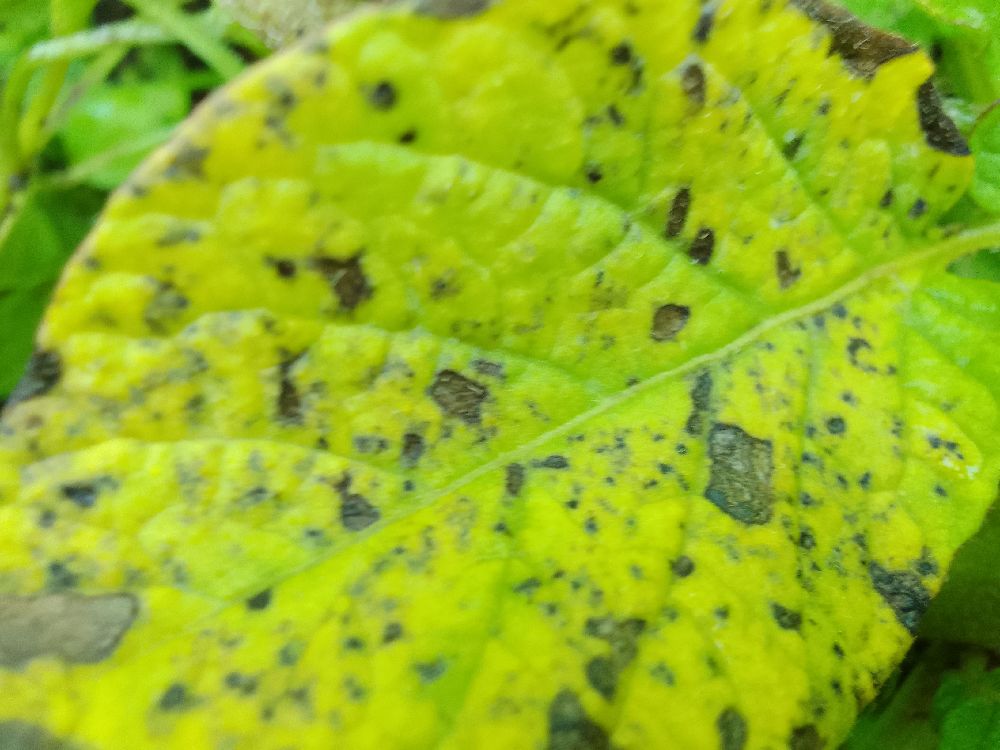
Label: Early blight